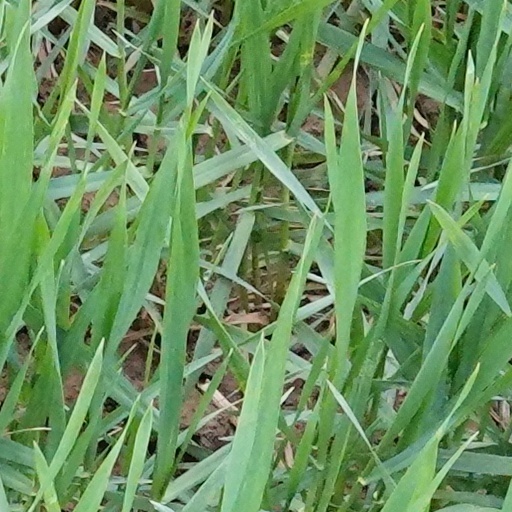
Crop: wheat